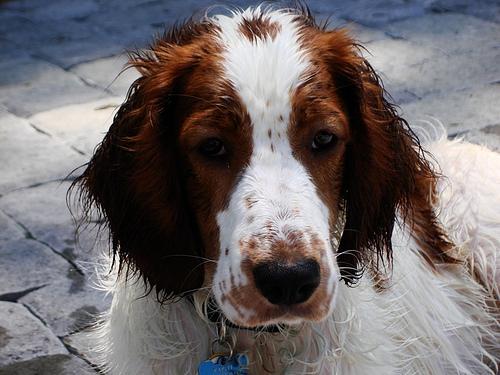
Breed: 202-n000023-Welsh_springer_spaniel